Norman G. Arnold

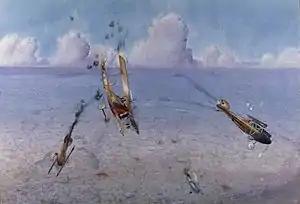
An aerial view of a dogfight between one British and three German aircraft. To the left one plane plummets streaming a trail of grey smoke behind. Below lies the faint outline of fields and lakes on the ground.

Arnold studied architecture, interior decoration & design. During the First World War, Arnold served in the Royal Flying Corps with the rank of Lieutenant and worked in the Armaments School. In 1918, Arnold was appointed to be an official war artist, tasked with portraying types of aircraft, methods of aerial fighting and specific famous air battles on the Western Front. He produced a number of water-colour paintings which are now housed in the Imperial War Museum in London, including the 24 x 36 inch painting "The Last Flight of Albert Ball VC".